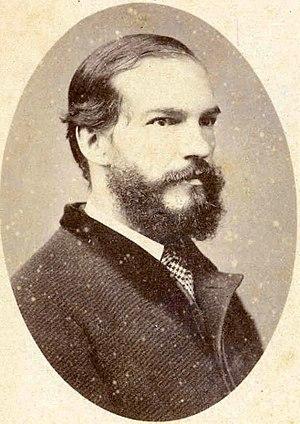
Rufino José Cuervo Urisarri, né le 19 septembre 1844 à Bogota, mort le 17 juillet 1911 à Paris et enterré au cimetière du Père-Lachaise, est un philologue, humaniste et érudit colombien.